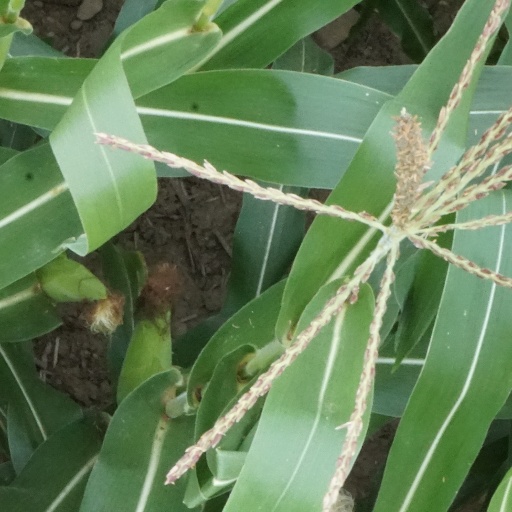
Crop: maize; corn